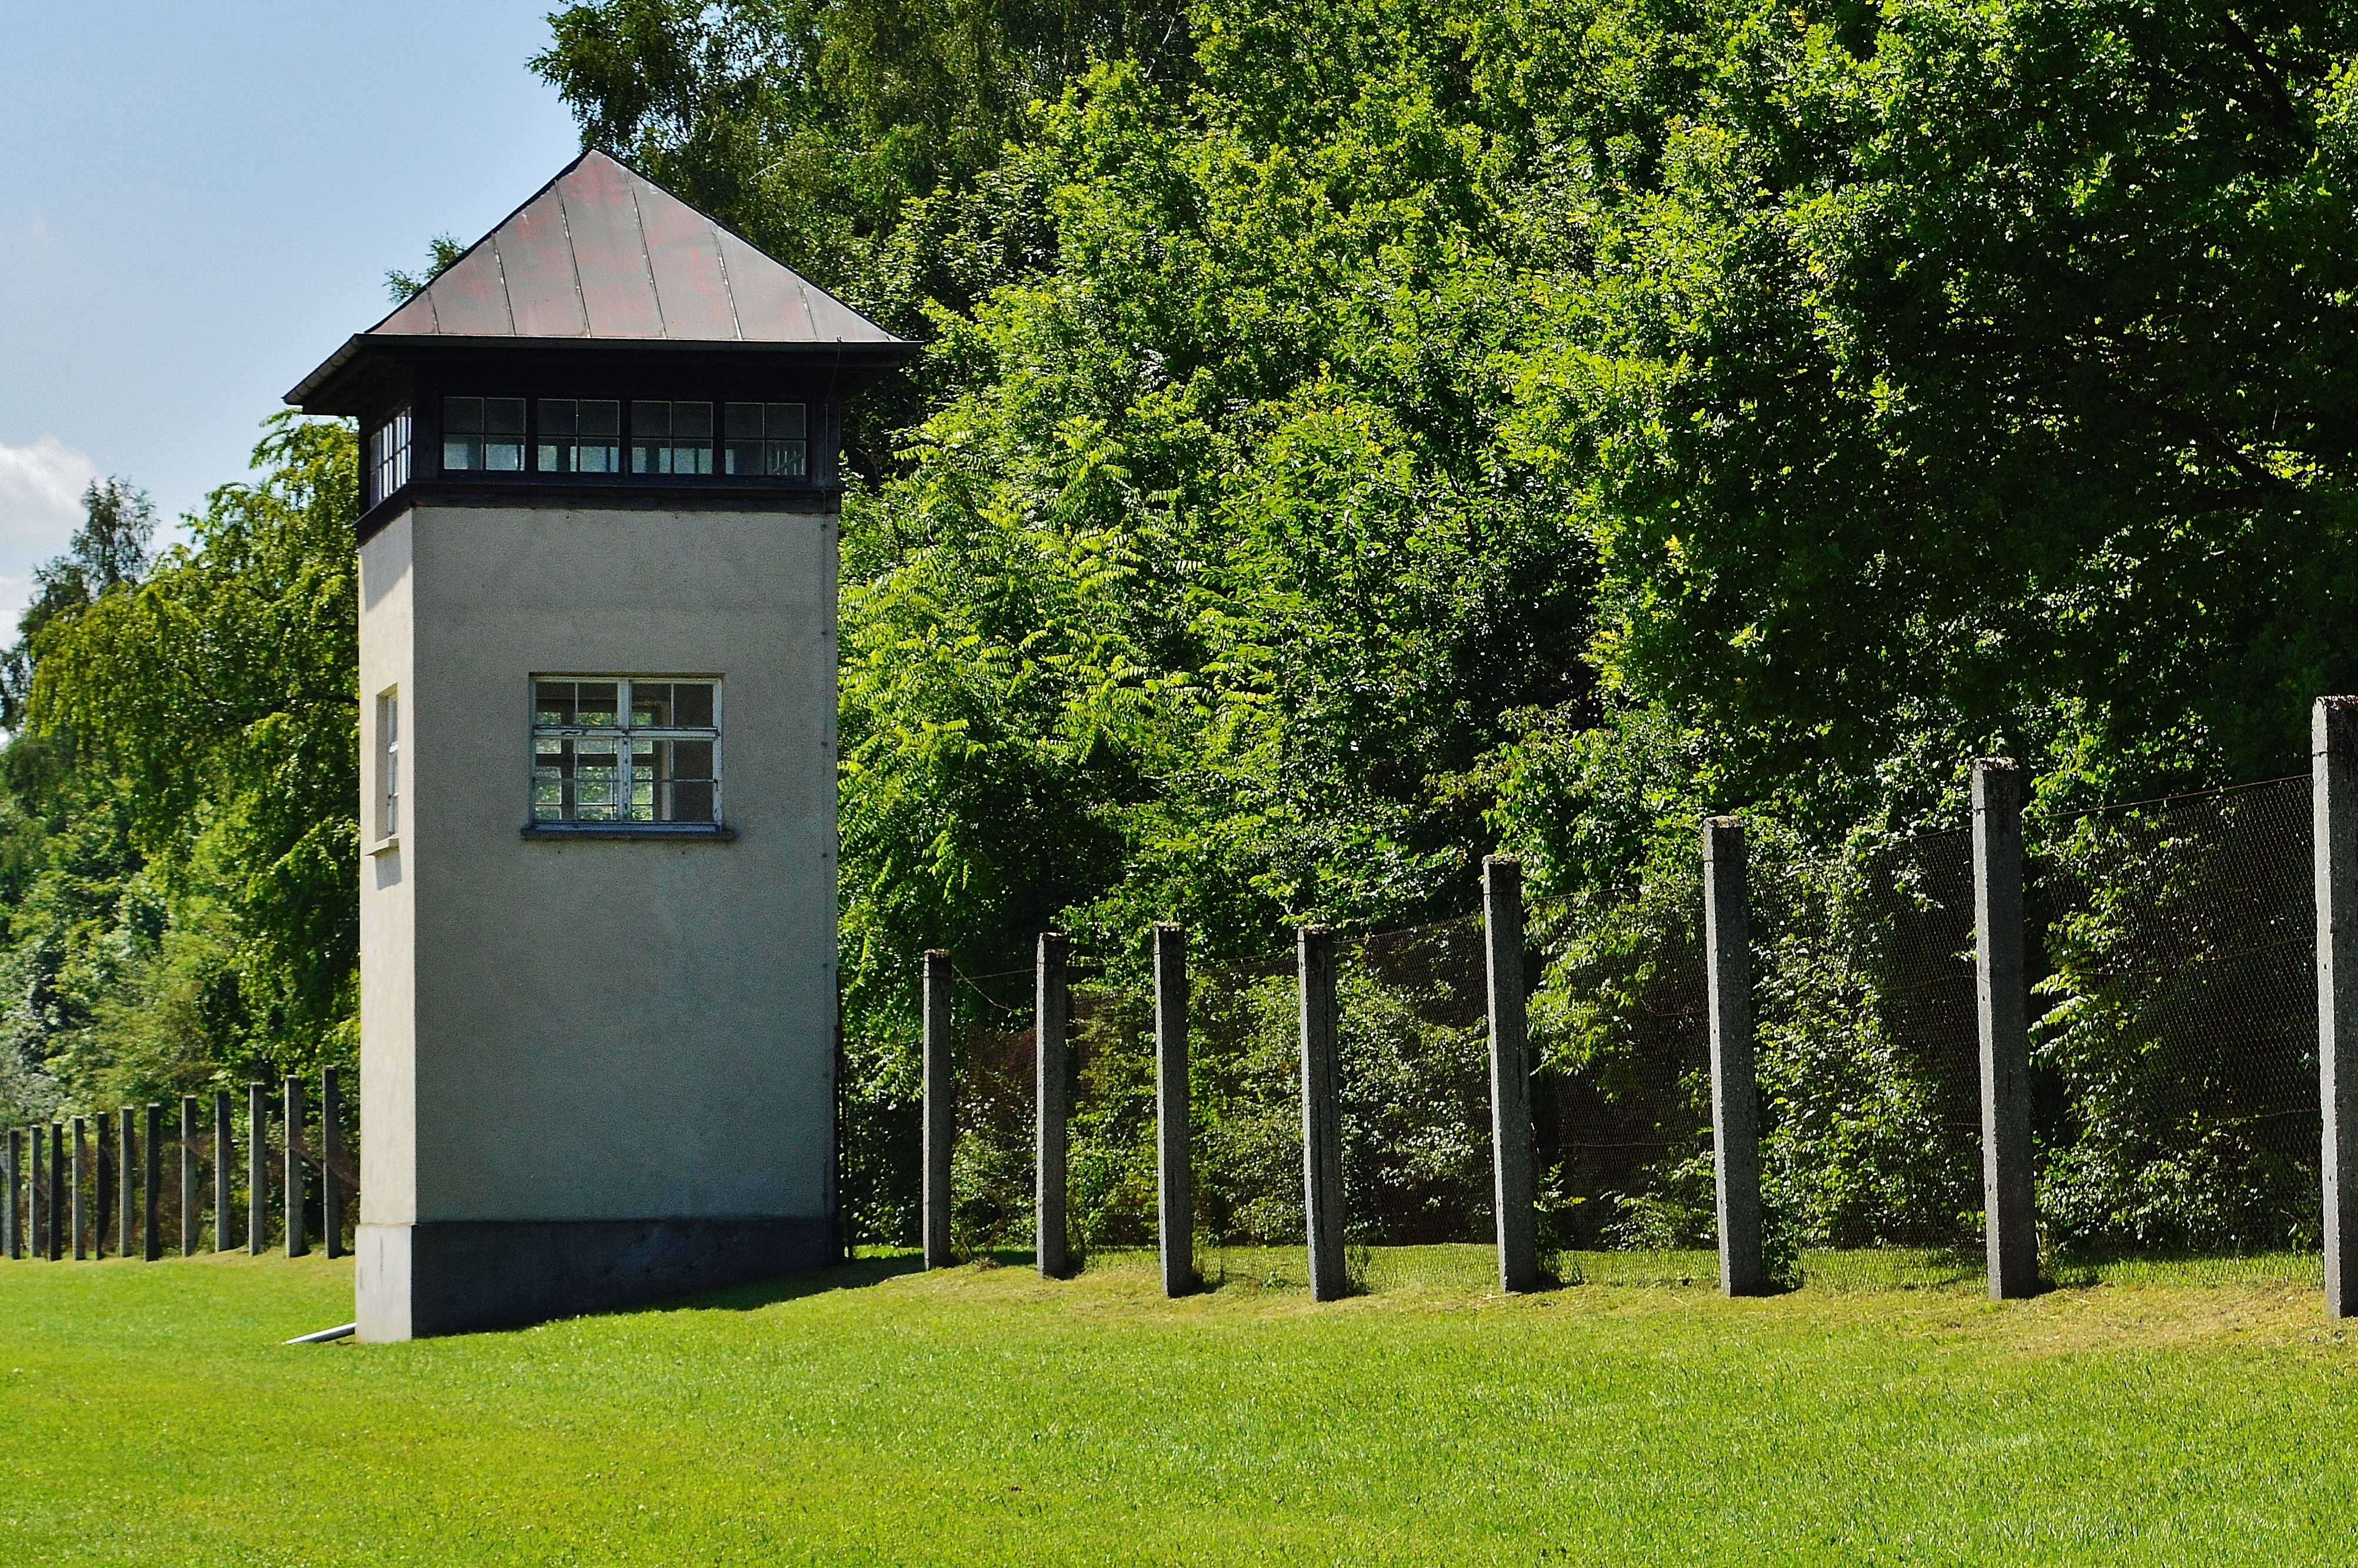
tree, grass, lawn, house, home, green, garden, death, memorial, history, estate, crime, bad, cruel, past, dachau, watchtower, konzentrationslager, kz, rural area, terrible, mass murders, outdoor structure